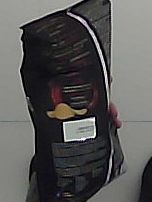
Product: lays_chill